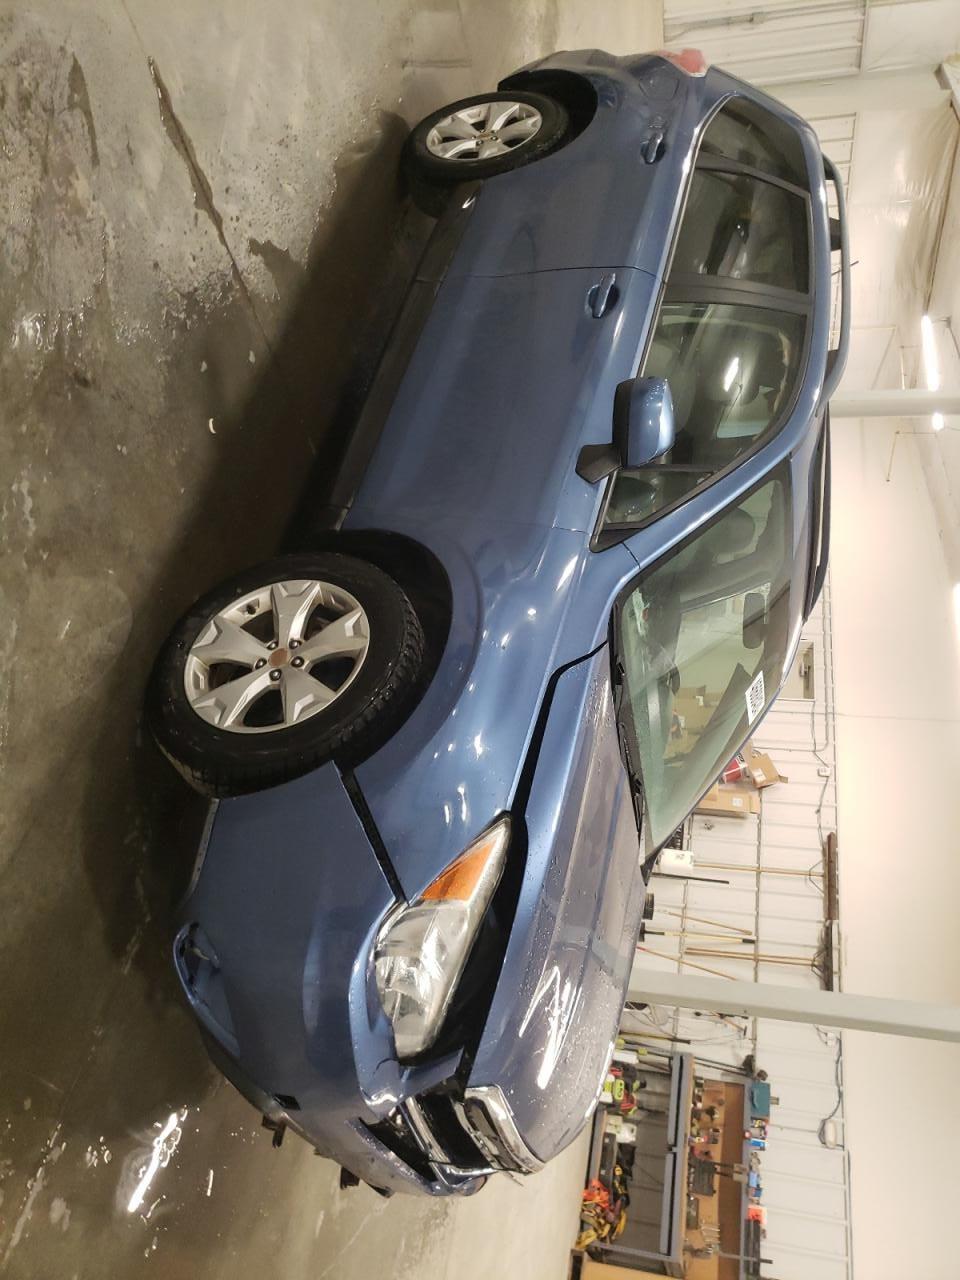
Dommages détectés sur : pare-choc avant, capot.
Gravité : mineur